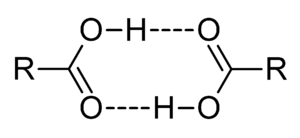
La liaison hydrogène ou pont hydrogène est une force intermoléculaire ou intramoléculaire impliquant un atome d'hydrogène et un atome électronégatif comme l'oxygène, l'azote et le fluor. L'intensité d'une liaison hydrogène est intermédiaire entre celle d'une liaison covalente et celle des forces de van der Waals.